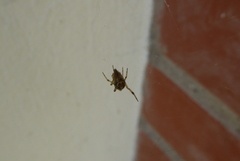
Species: Parasteatoda_tepidariorum